College GameDay (football TV program)

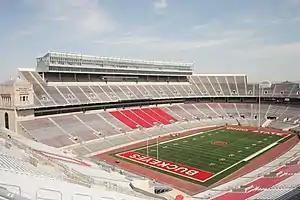
Ohio State has appeared and hosted GameDay more than any other school with 67 and 26 times respectively.

By 2023, the crowds of students returned, and exceeded their pre-pandemic numbers. James Madison University holds the record for the largest "GameDay" crowd in its 30-year history: 26,000 people jammed on The Quad on November 18, 2023.